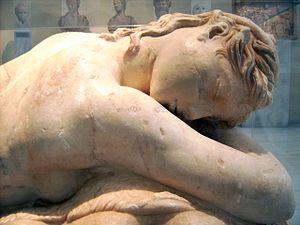
La Ménade endormie est une sculpture gréco-romaine de la période hadrienne, conservée sous le numéro d'inventaire 261 au Musée national d'archéologie d'Athènes.